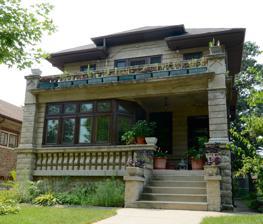
Building: Anton E. Hanson House
Country: United States of America
Year built: 1912
Historic house in Illinois, United States United States historic place Anton E. Hanson House U.S. National Register of Historic Places Show map of Chicago metropolitan area Show map of Illinois Show map of the United States Location 7610 S. Ridgeland Ave., Chicago, Illinois Coordinates 41°45′24″N 87°34′57″W / 41.75667°N 87.58250°W / 41.75667; -87.58250 ( Anton Hanson E. ) Area less than one acre Built 1912 ( 1912 ) Architect Hale, Perley Architectural style American Foursquare NRHP reference No. 06000008 Added to NRHP February 9, 2006 The Anton E. Hanson House is a historic house at 7610 S. Ridgeland Avenue in the South Shore neighborhood of Chicago , Illinois . Real estate developer Anton E. Hanson had the house built for his family in 1912. The house also allowed Hanson to test concrete block construction, an increasingly popular method that Hanson later used in two other houses. Architect Perley Hale designed the American Foursquare house. Hale's design added decorative stone features to the concrete exterior, including balustrades on the porch and balcony and a cornice below the balcony. The house was added to the National Register of Historic Places on February 9, 2006. References